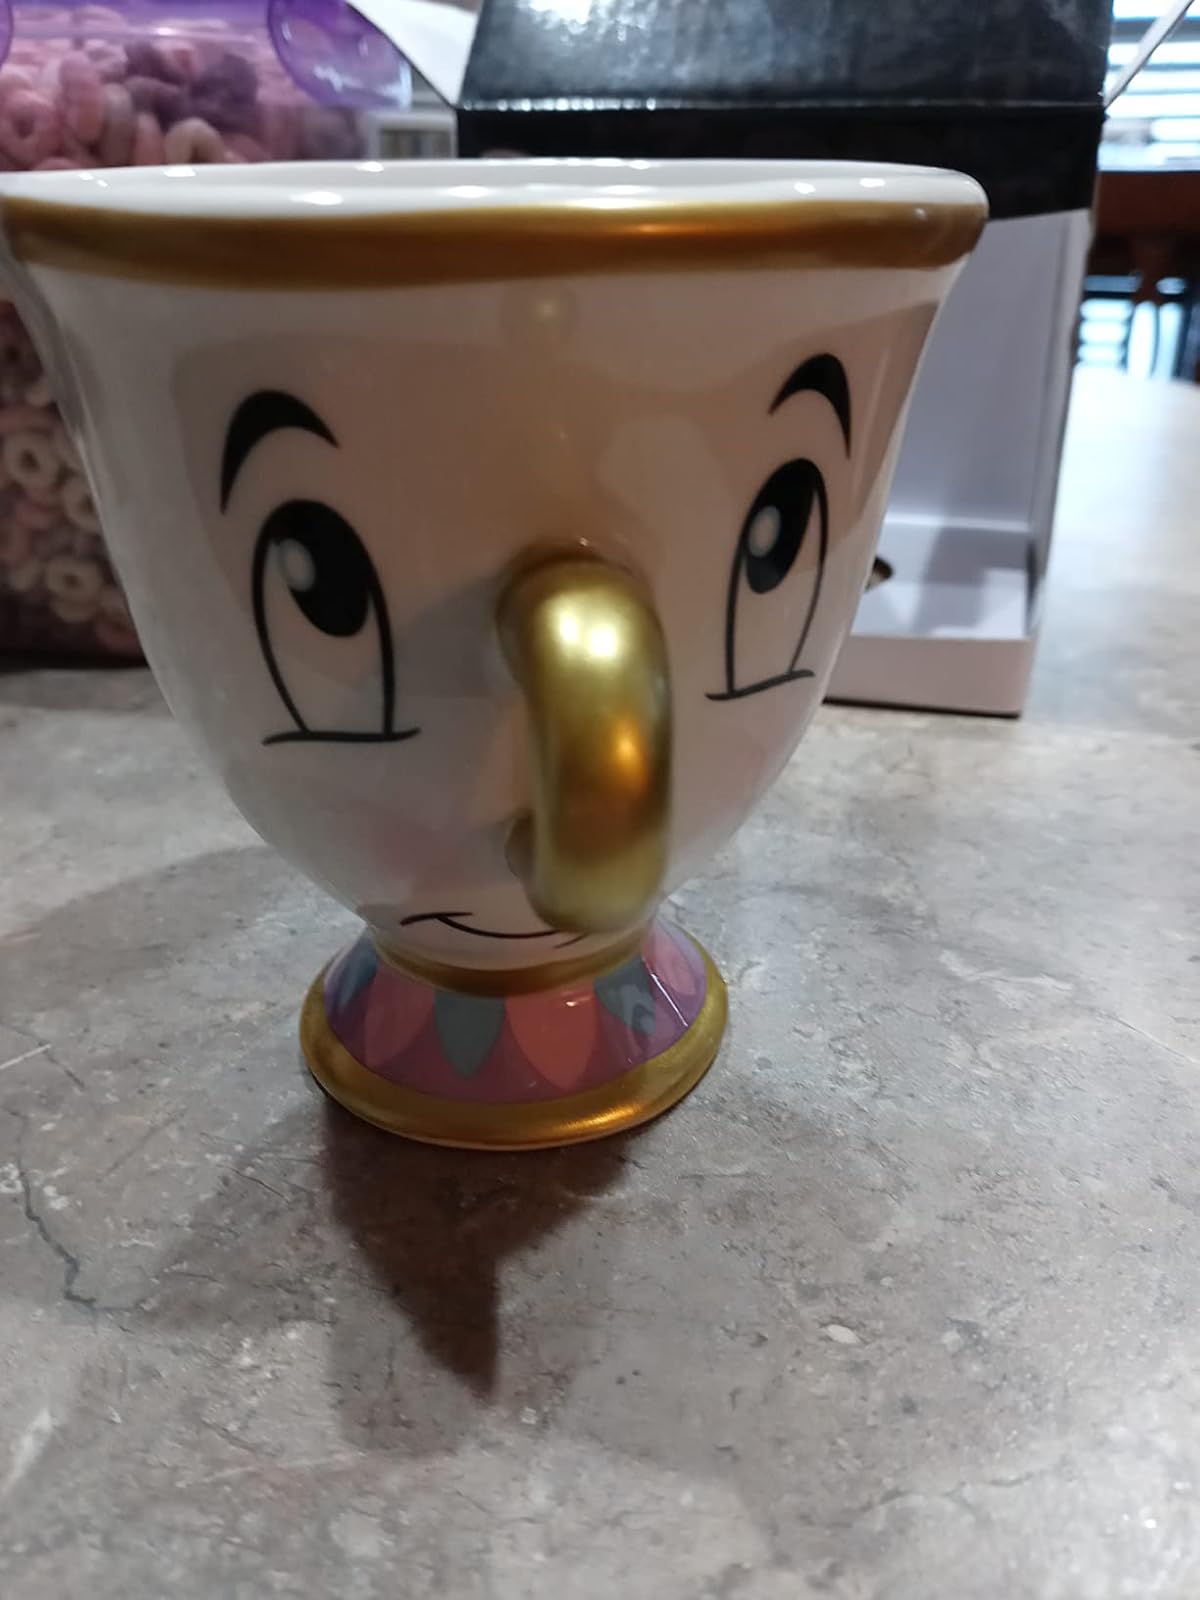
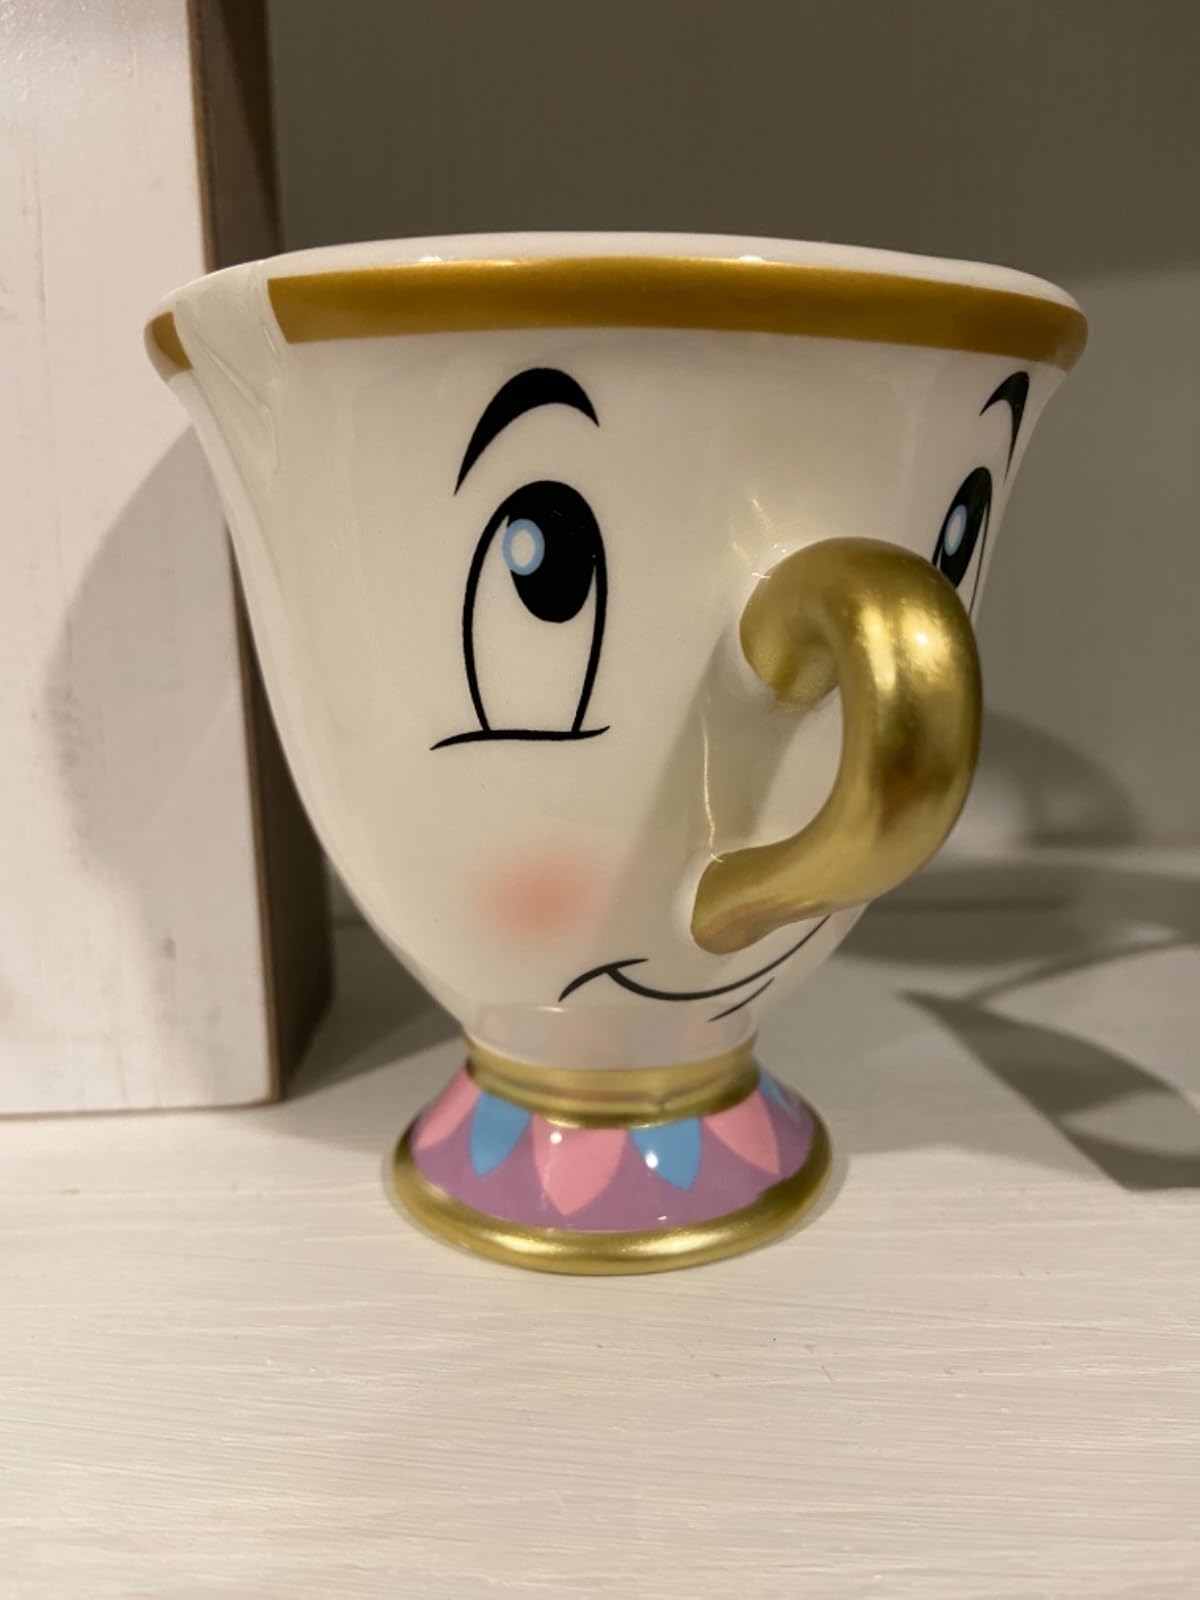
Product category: items_mug
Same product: yes